Redcliffe Dolphins

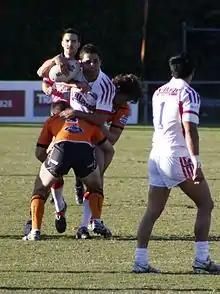
Redcliffe Dolphins tackled by Easts at Langlands Park in 2011.

In the 2000s, a new National Rugby League team based on the Gold Coast proposed calling itself the Gold Coast Dolphins. Redcliffe threatened legal action, so the team was alternatively named the Gold Coast Titans.